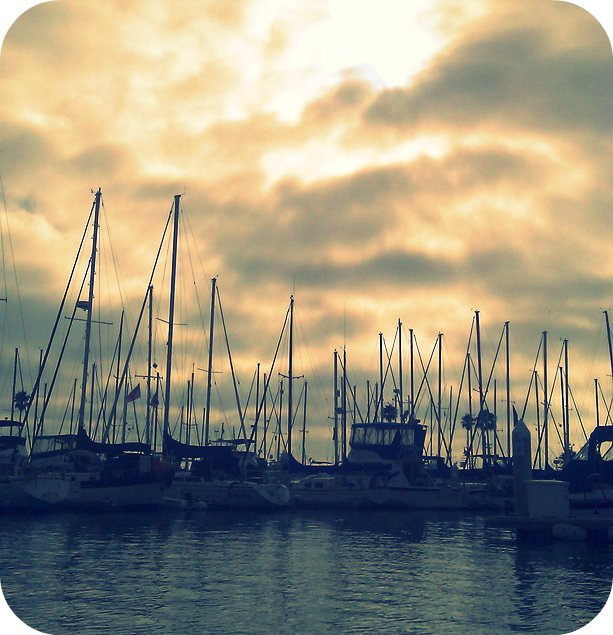
A picture of a boat marina full of sail boats.